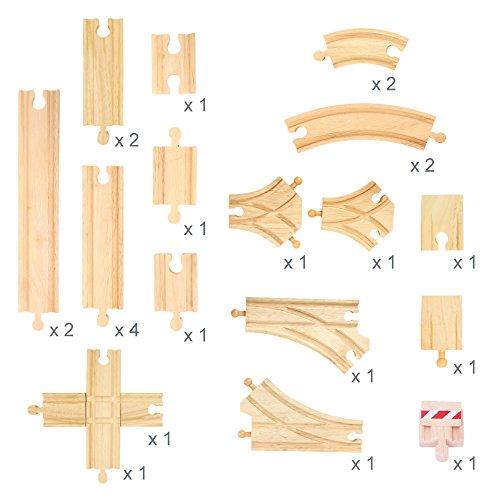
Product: Bigjigs Rail Low Level Track Expansion - 25 Piece Set - Other Major Wooden Rail Brands are Compatible
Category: Toys & Games | Play Vehicles | Play Trains & Railway Sets | Train Sets
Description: Most other wooden railway brands are compatible with Bigjigs Rail.
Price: $17.97
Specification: ProductDimensions:11.4x1.8x8.1inches|ItemWeight:2.12pounds|ShippingWeight:1.9pounds(Viewshippingratesandpolicies)|DomesticShipping:ItemcanbeshippedwithinU.S.|InternationalShipping:ThisitemcanbeshippedtoselectcountriesoutsideoftheU.S.LearnMore|ASIN:B004BLAKO0|Itemmodelnumber:BJT052|Manufacturerrecommendedage:36months-12years